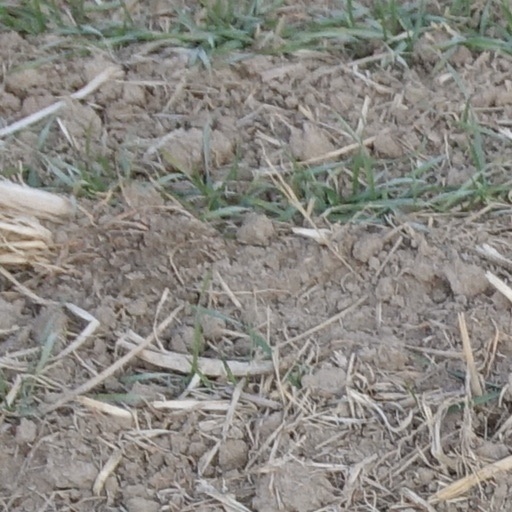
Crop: wheat